Nikon E series

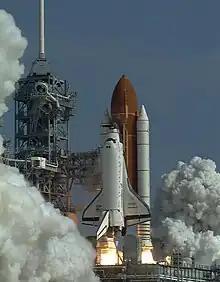
Space Shuttle STS-70 Launch. Taken with a Nikon E2: 1/2048 sec., f:1/16. Unknown ISO/ASA, but very high shutter speed even at a slow lens aperture.

The Nikon E2/E2S and E2N/E2NS use a Nikon F4 subsystem, the E3/E3S uses a Nikon F100 subsystem.